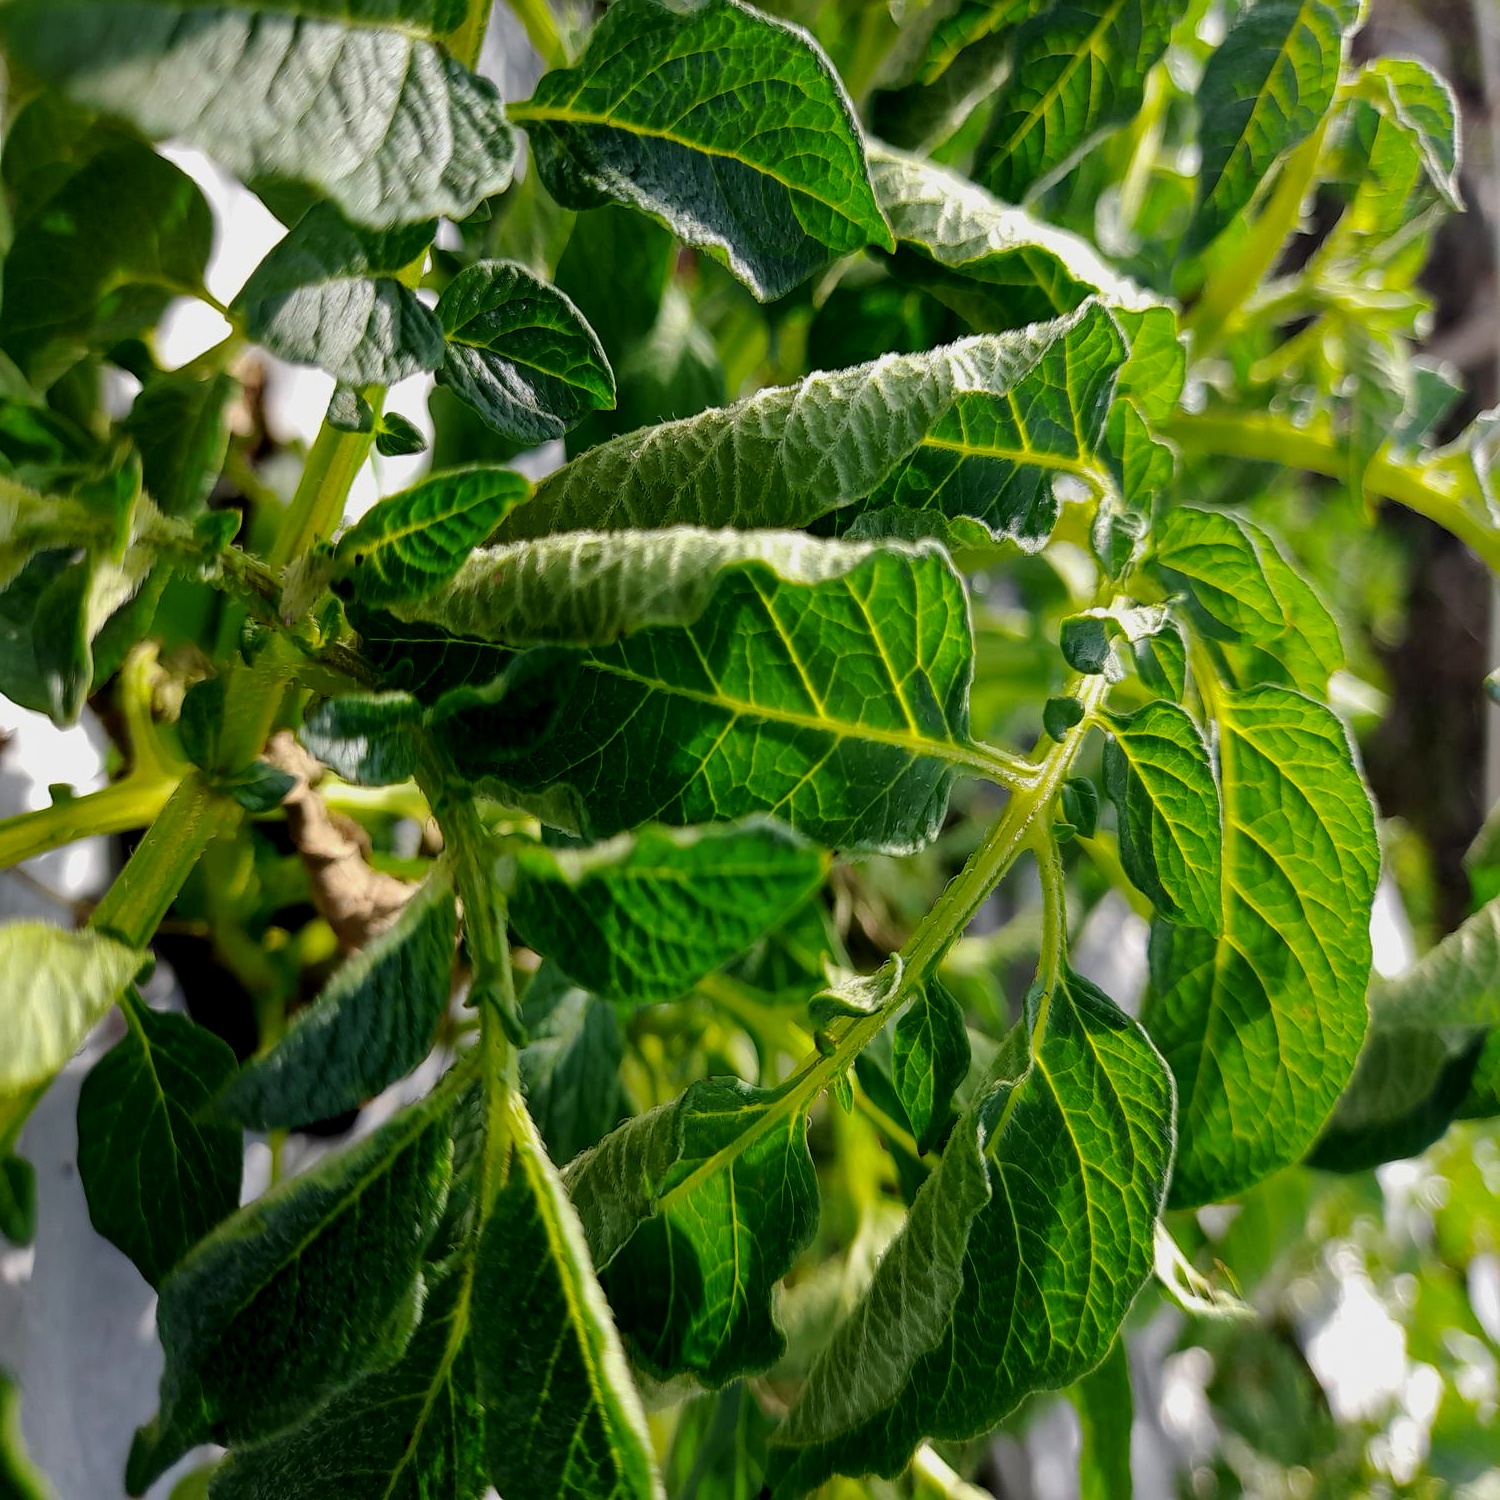
Etiqueta: Pudricion_Parda